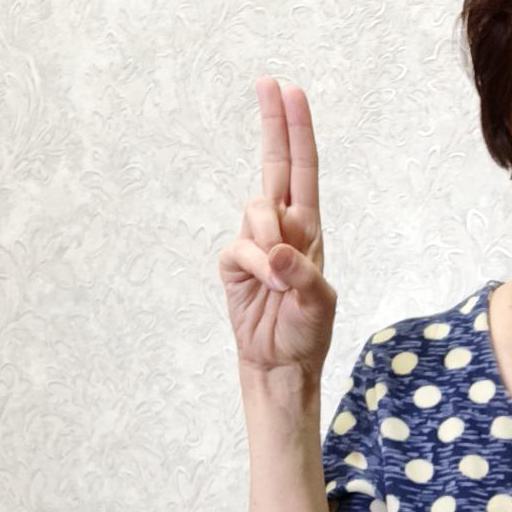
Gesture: two_up